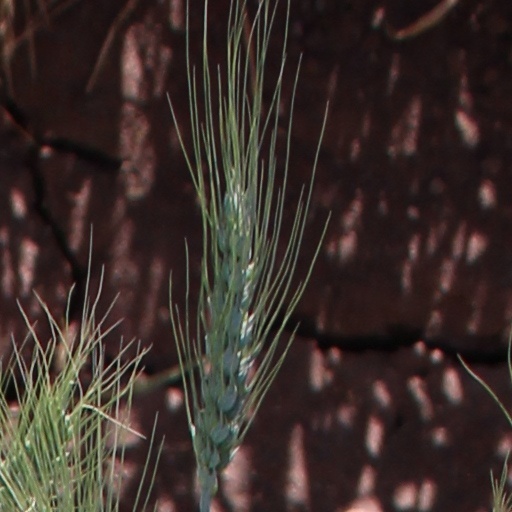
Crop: wheat